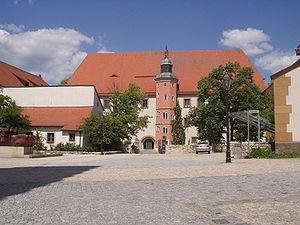
Neumarkt in der Oberpfalz est une ville d'Allemagne, chef-lieu de l'arrondissement de Neumarkt in der Oberpfalz dans le district du Haut-Palatinat, en Bavière. Elle possède le statut de Große Kreisstadt.